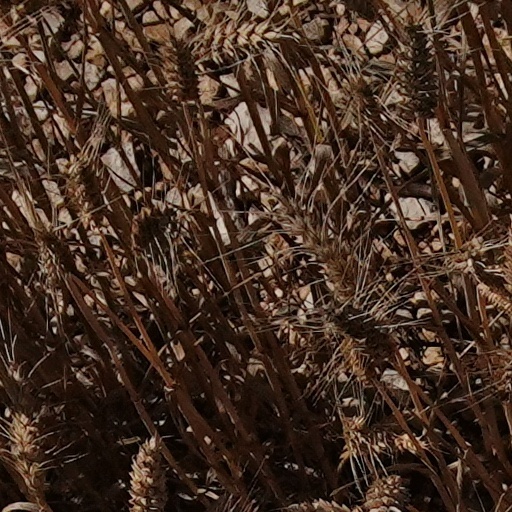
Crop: wheat